Stanisław Mikulski

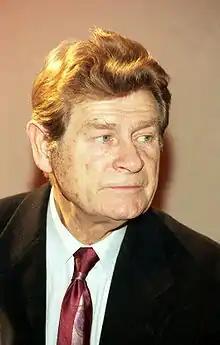

Stanisław Mikulski (1 May 1929 – 27 November 2014) was a Polish theatre, television and film actor, and host of "Koło Fortuny" (the Polish version of "Wheel of Fortune").